Gorilla Grodd

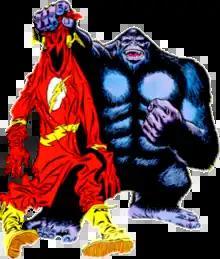
Gorilla Grodd as he appeared on the cover of "The Flash" #172 (August 1967). Art by Carmine Infantino and Murphy Anderson.

Gorilla Grodd is a supervillain appearing in American comic books published by DC Comics. Created by John Broome and Carmine Infantino, the character first appeared in "The Flash" #106 (May 1959).